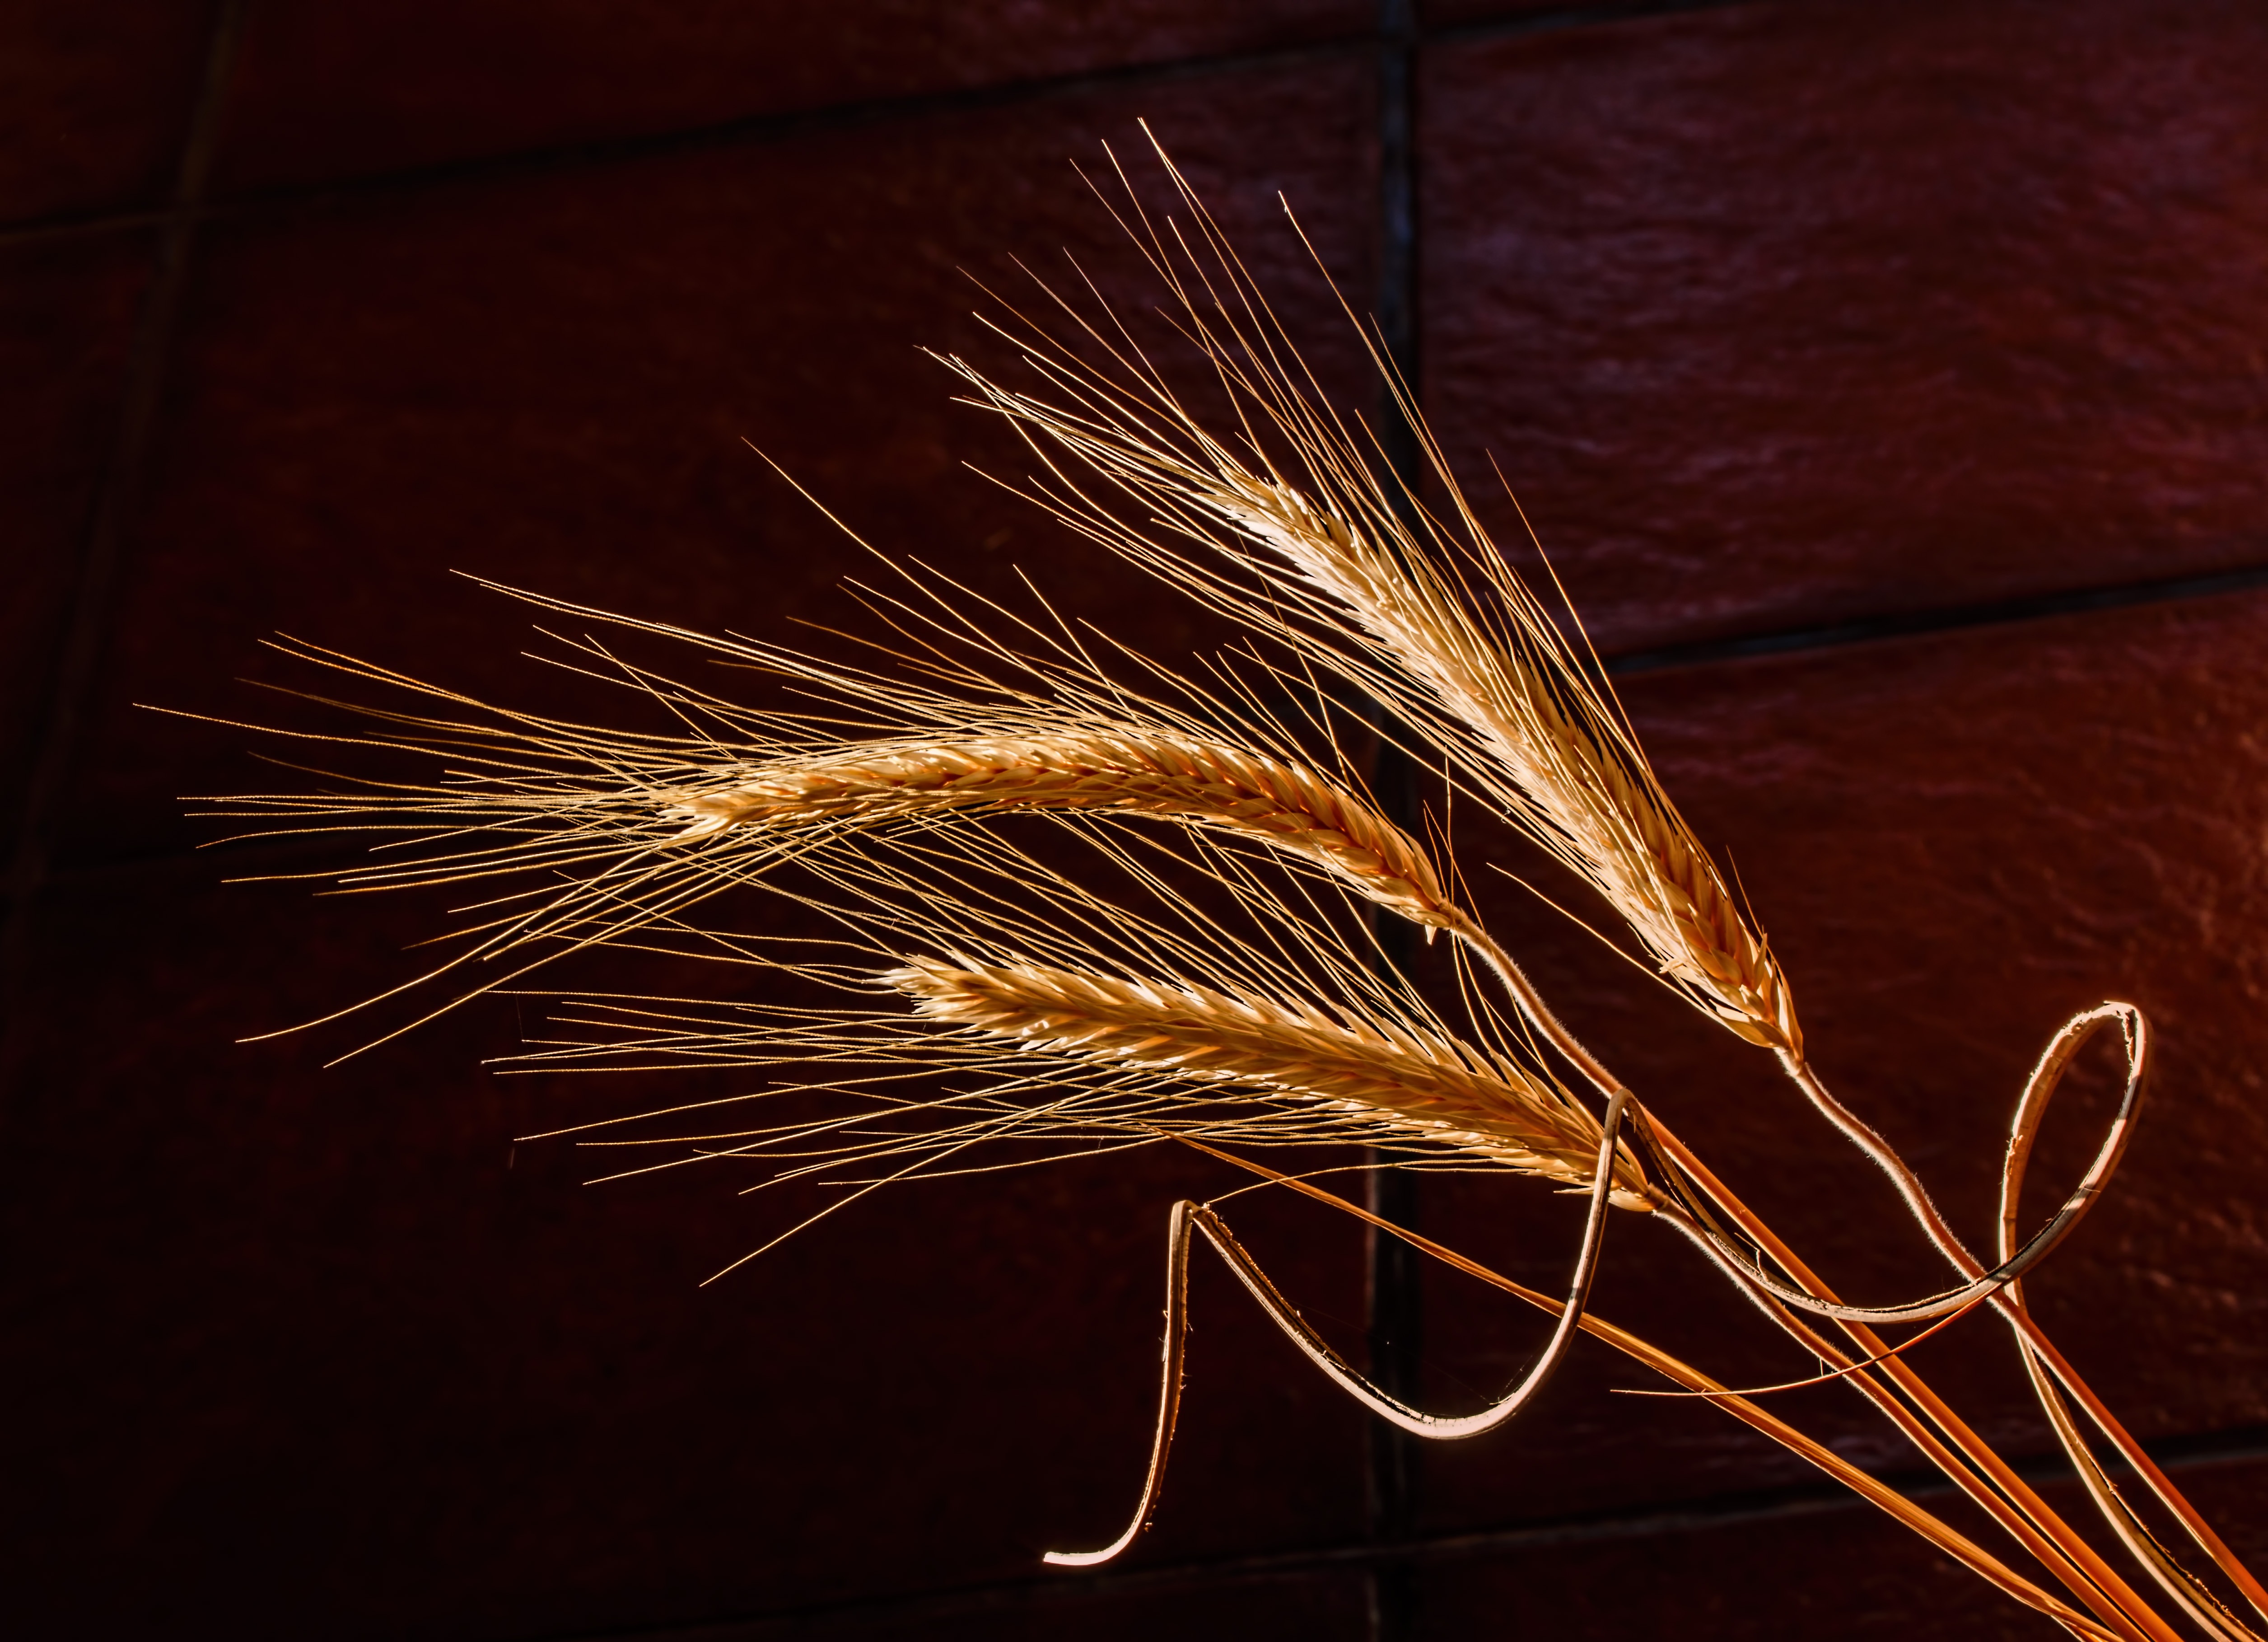
branch, light, plant, barley, leaf, flower, sparkler, food, corn, agriculture, cereal, close up, grains, macro photography, grass family